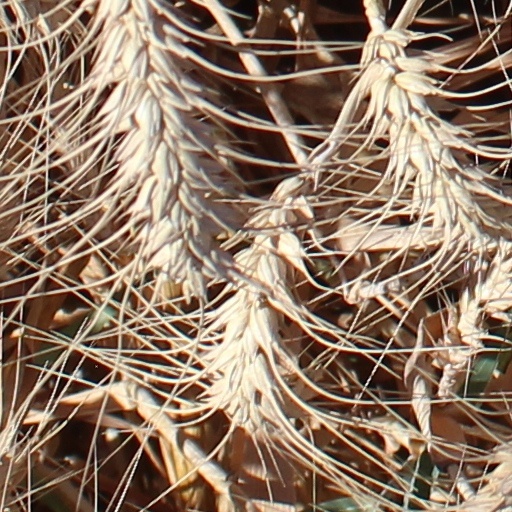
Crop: wheat